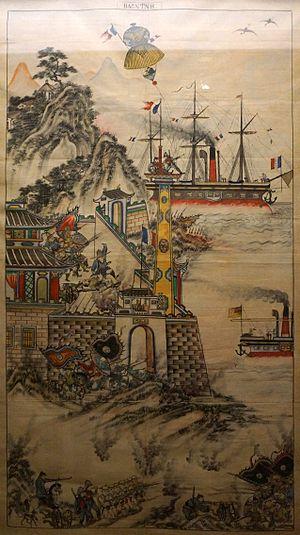
Présenté lors de l'exposition Indochine des territoires et des hommes 1856 1956 . Soie peinte don de Dauriac au Musée de l'armée.
Voici la liste de batailles de l'Histoire de France depuis les raids gaulois en Italie au IVᵉ siècle av. J.-C. menés par le chef gaulois Brennus, jusqu'à aujourd'hui. Elle comprend les plus importantes batailles menées par les différents régimes qui se sont succédé et qui ont fait l'histoire militaire de la France.
La campagne de Bắc Ninh, qui se déroula du 6 mars au 24 mars 1884, est une offensive terrestre française contre les troupes chinoises de l'armée du Kouang-Si au nord du Viêt Nam pendant la campagne du Tonkin. Bac Ninh a été prise le 12 mars, la victoire française déboucha sur la signature de l'accord de Tientsin en mai et du traité de Hué en juin.